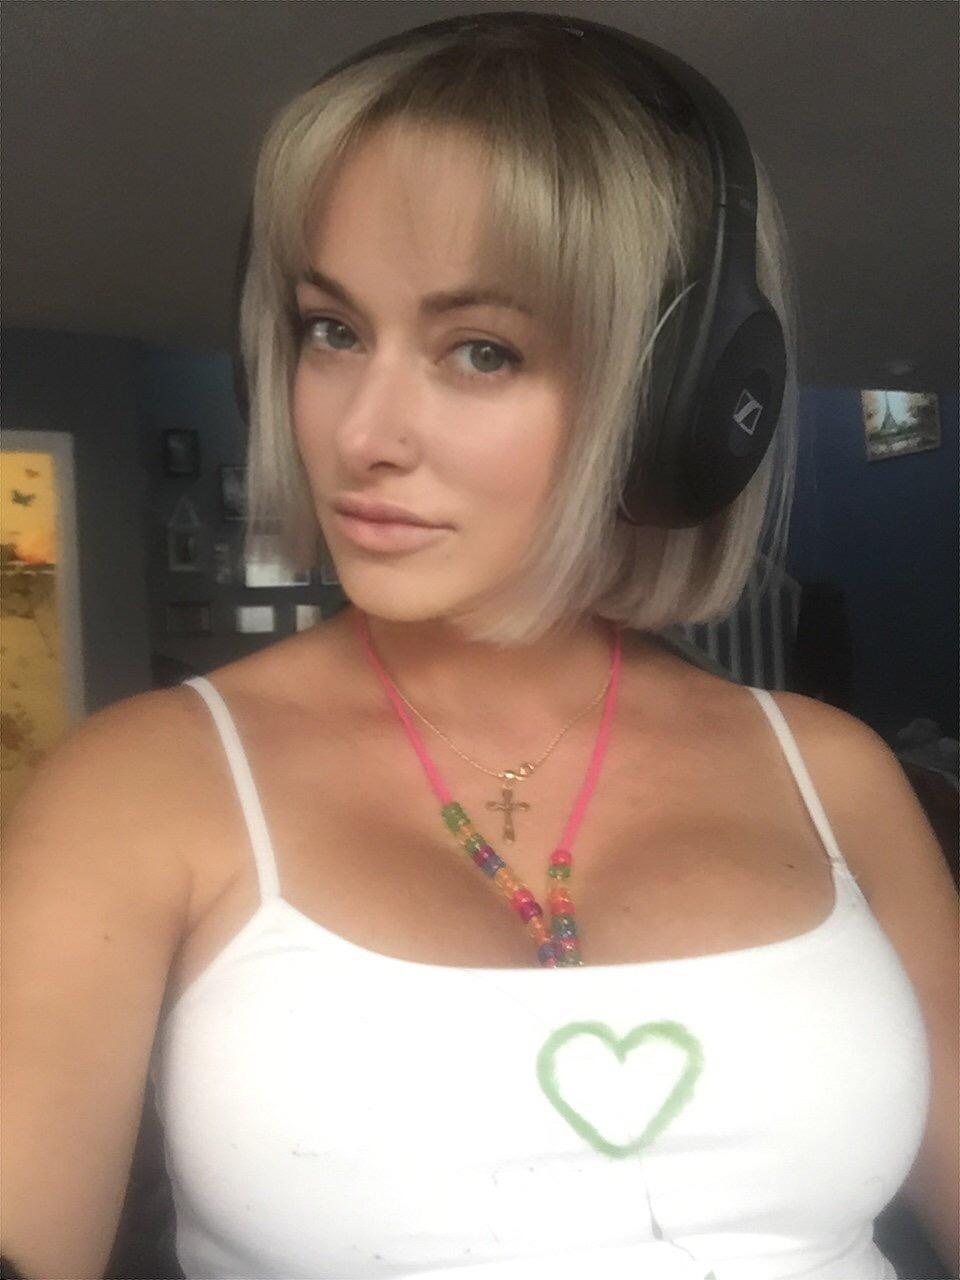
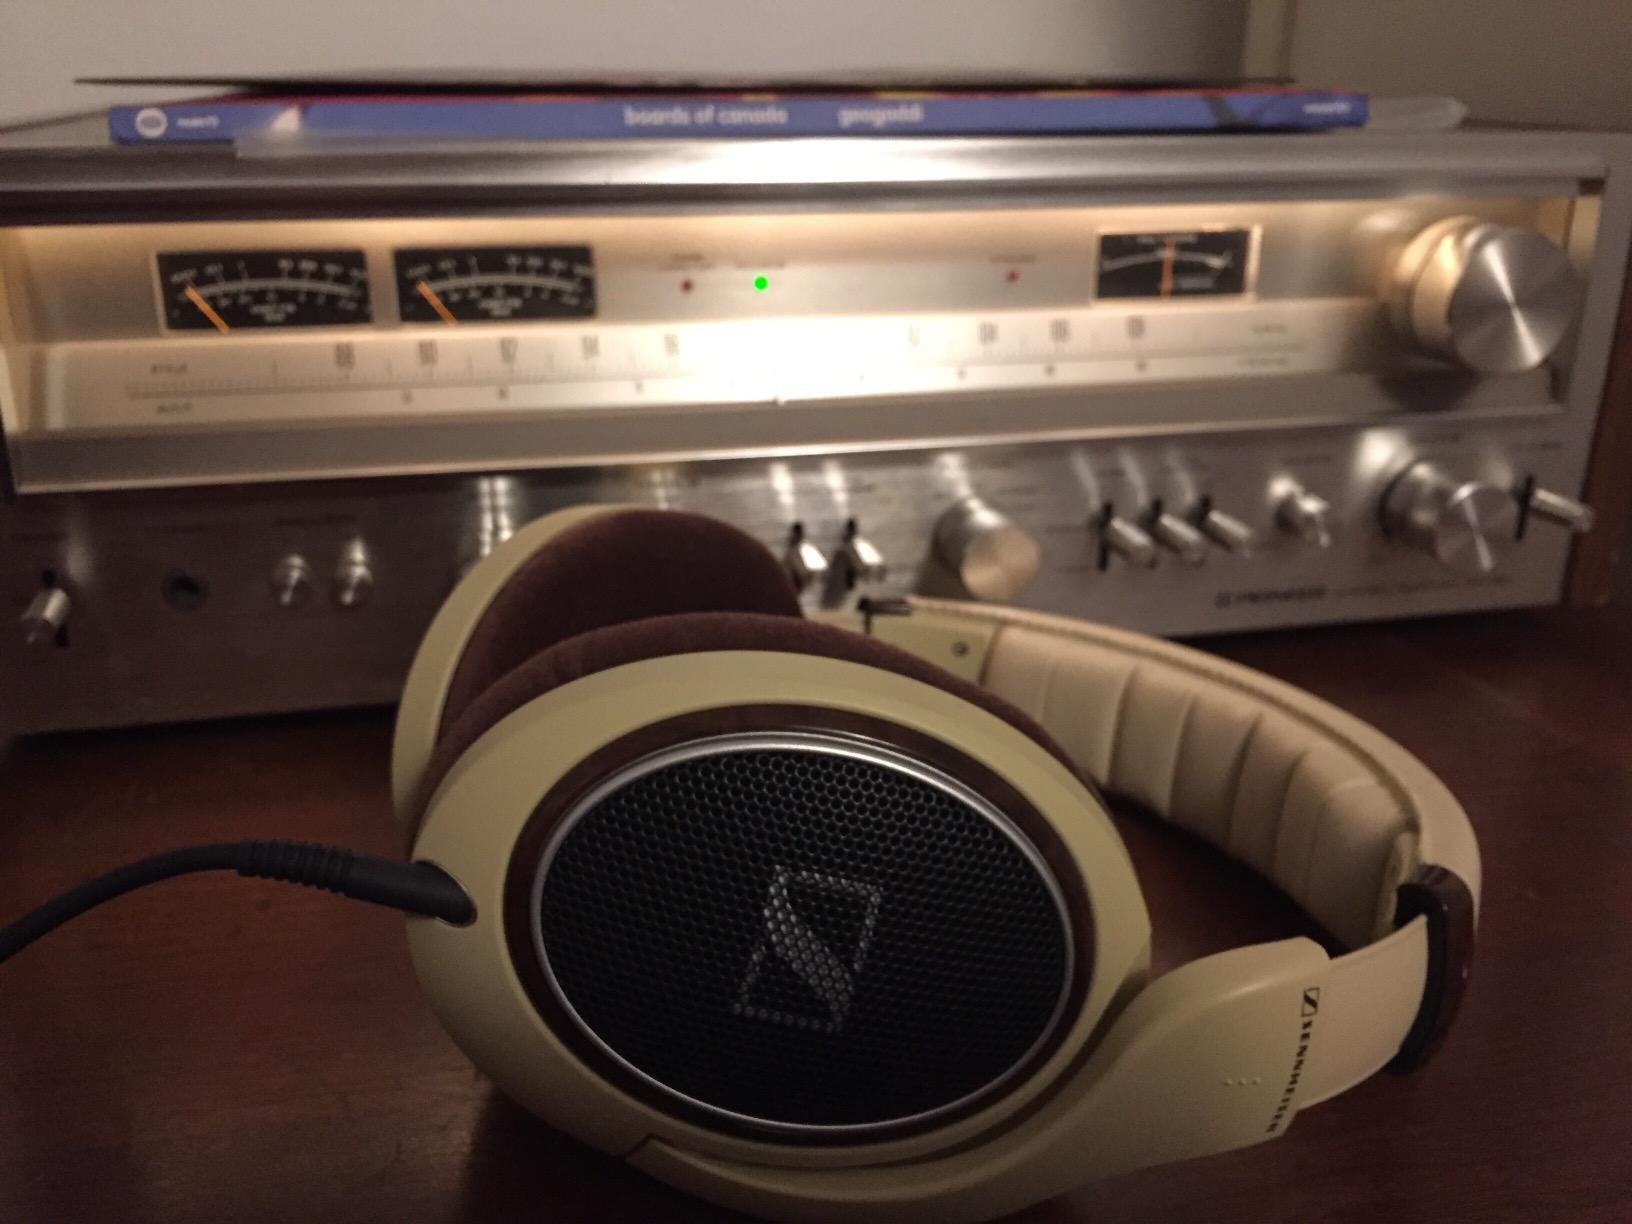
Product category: headphones
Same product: no